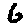
Label: 6